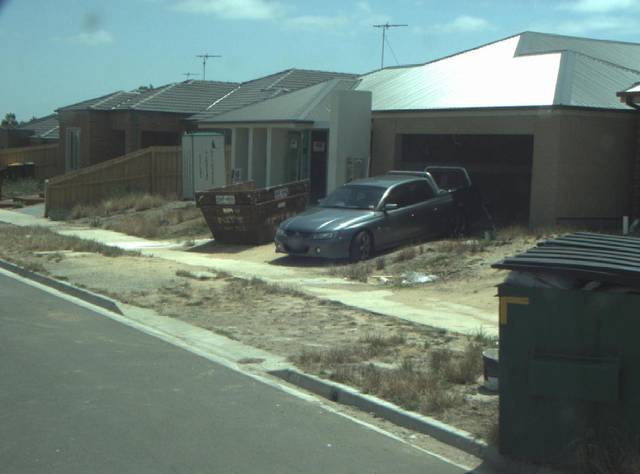
Region: Australia
Coordinates: -38.182, 144.477